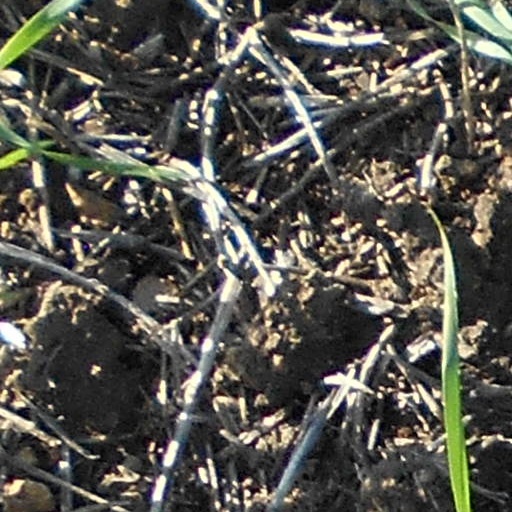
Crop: wheat